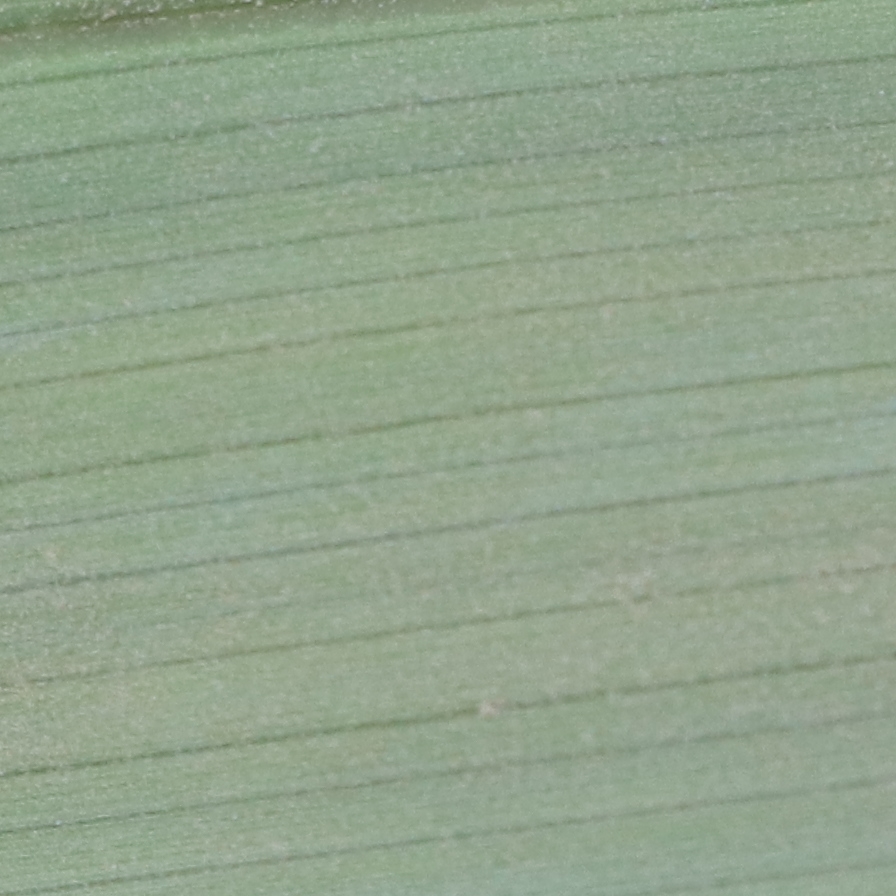
Label: Healthy